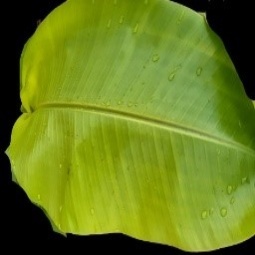
Label: Sulphur